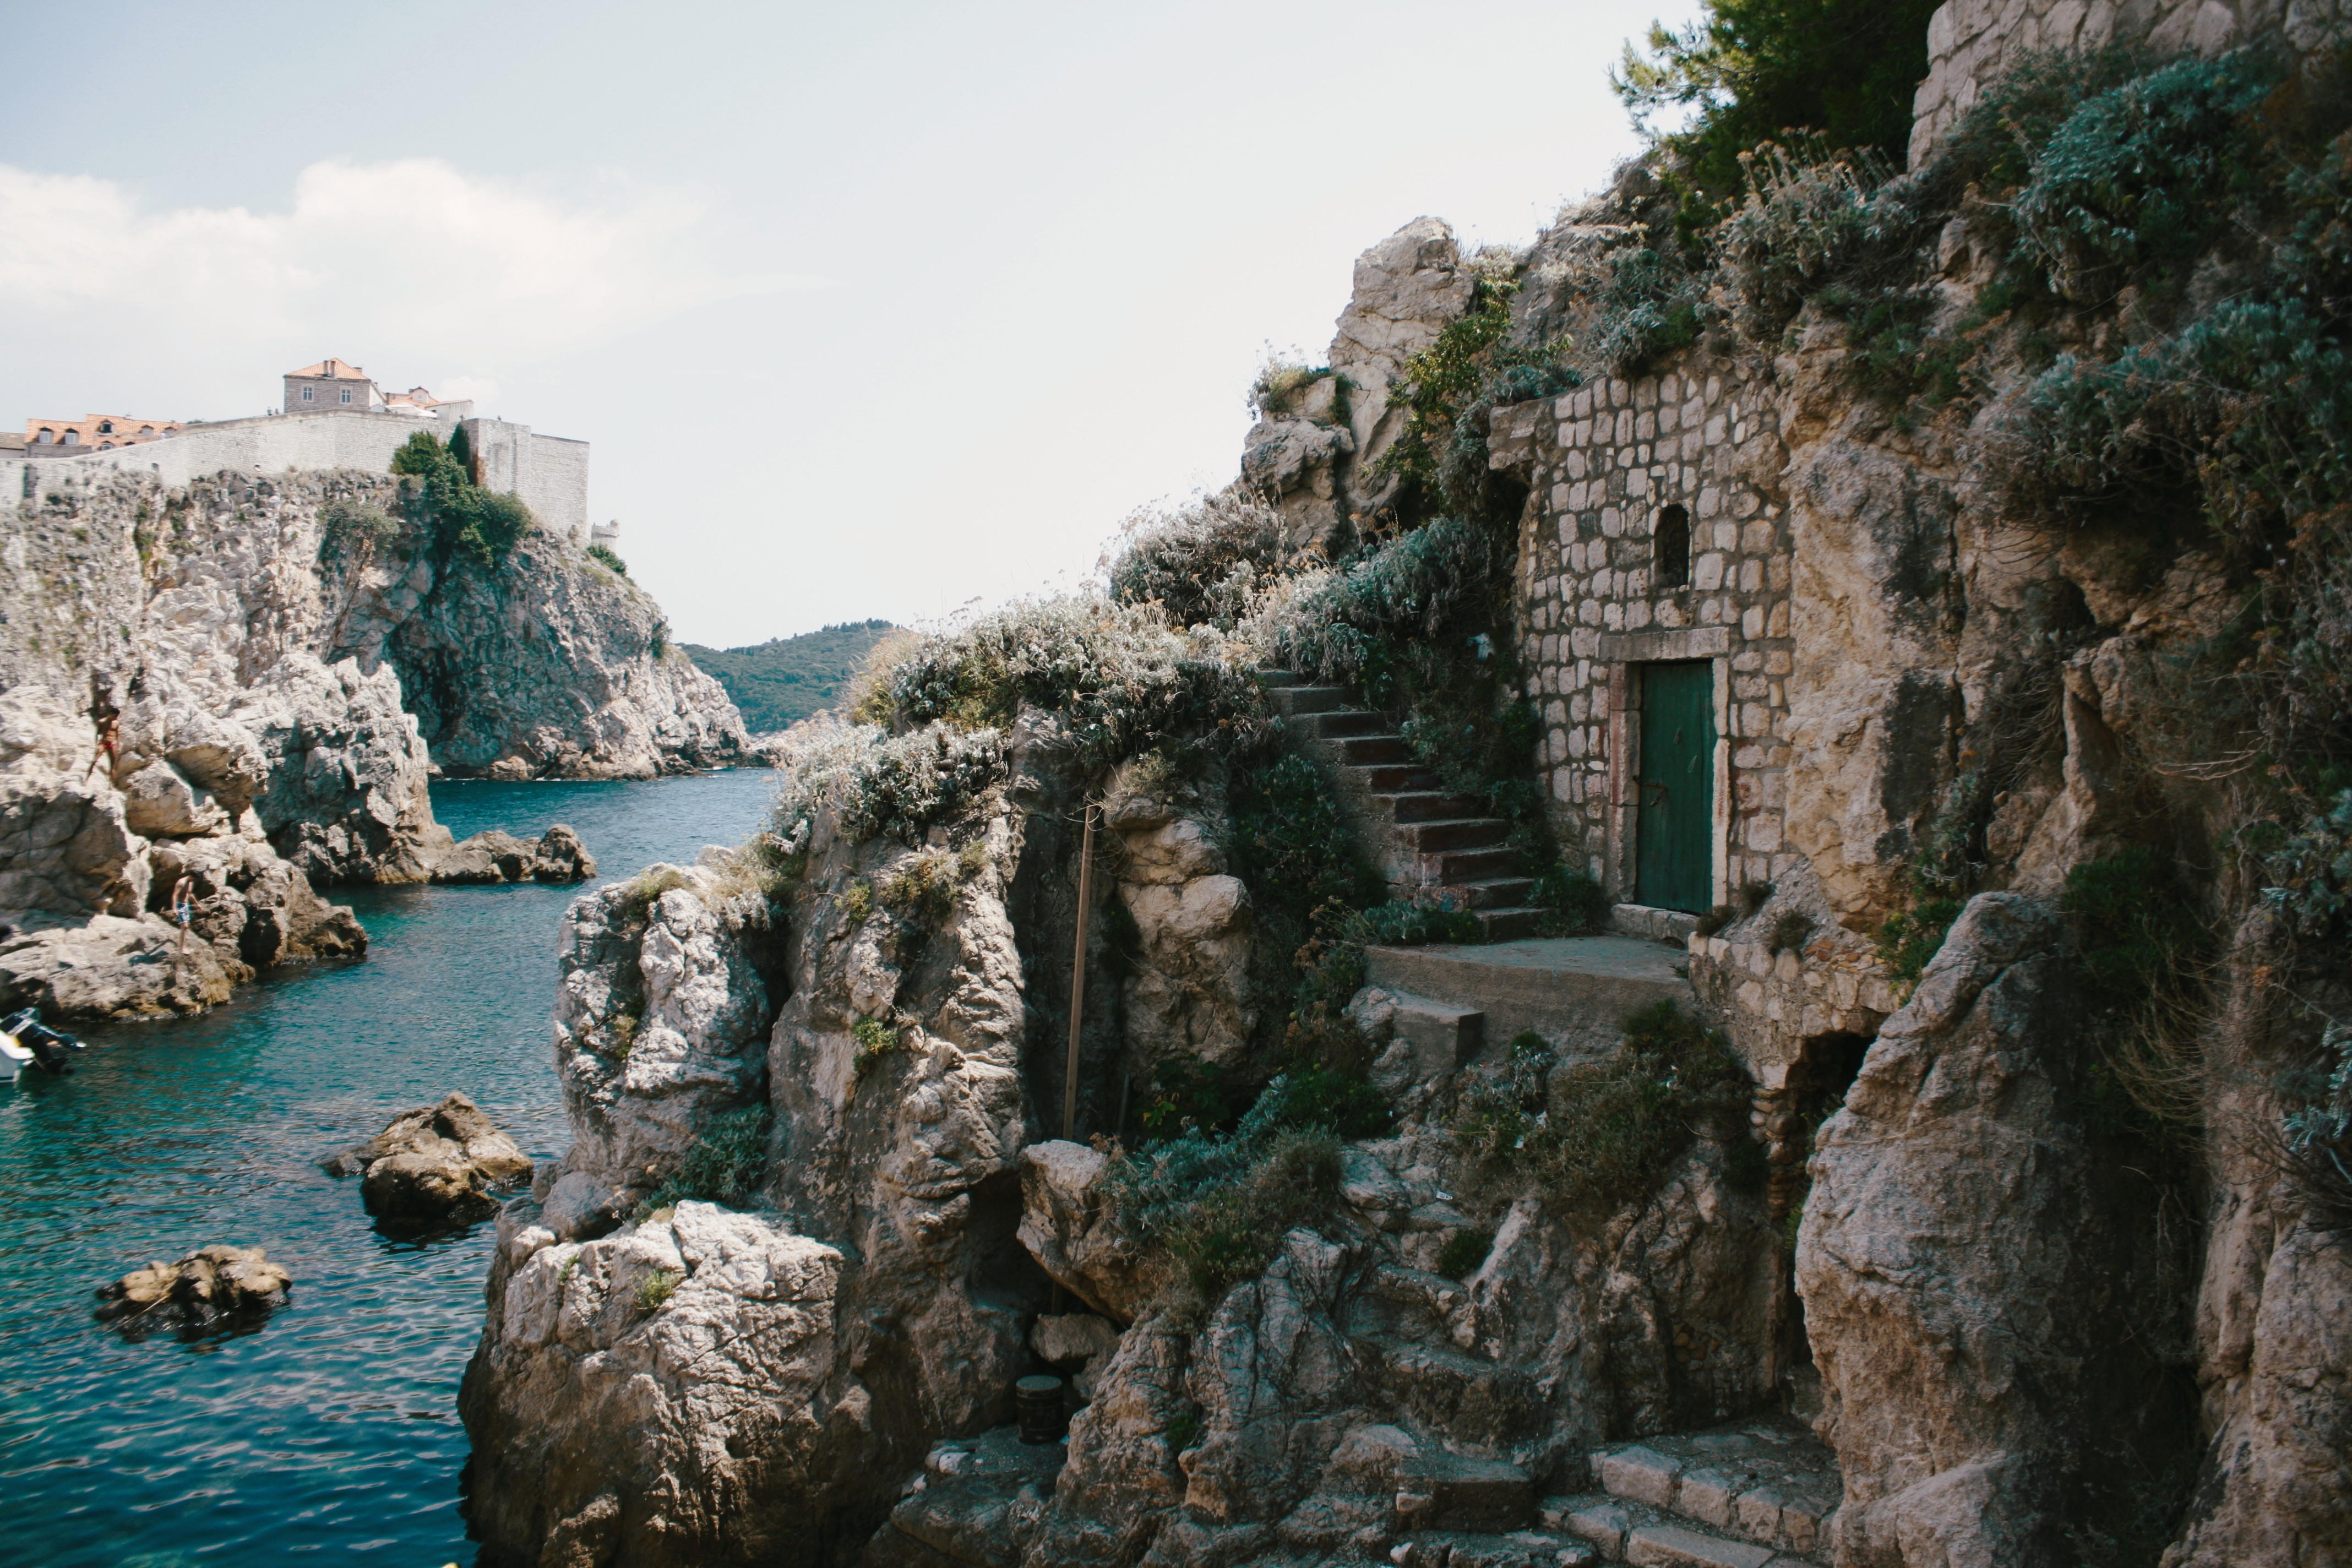
sea, coast, water, rock, cloud, steps, vacation, travel, cliff, landmark, tourism, terrain, ruins, monastery, archaeological site, ancient history